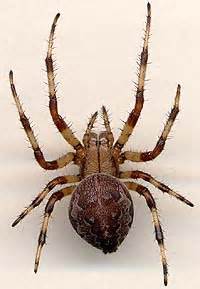
Label: spider